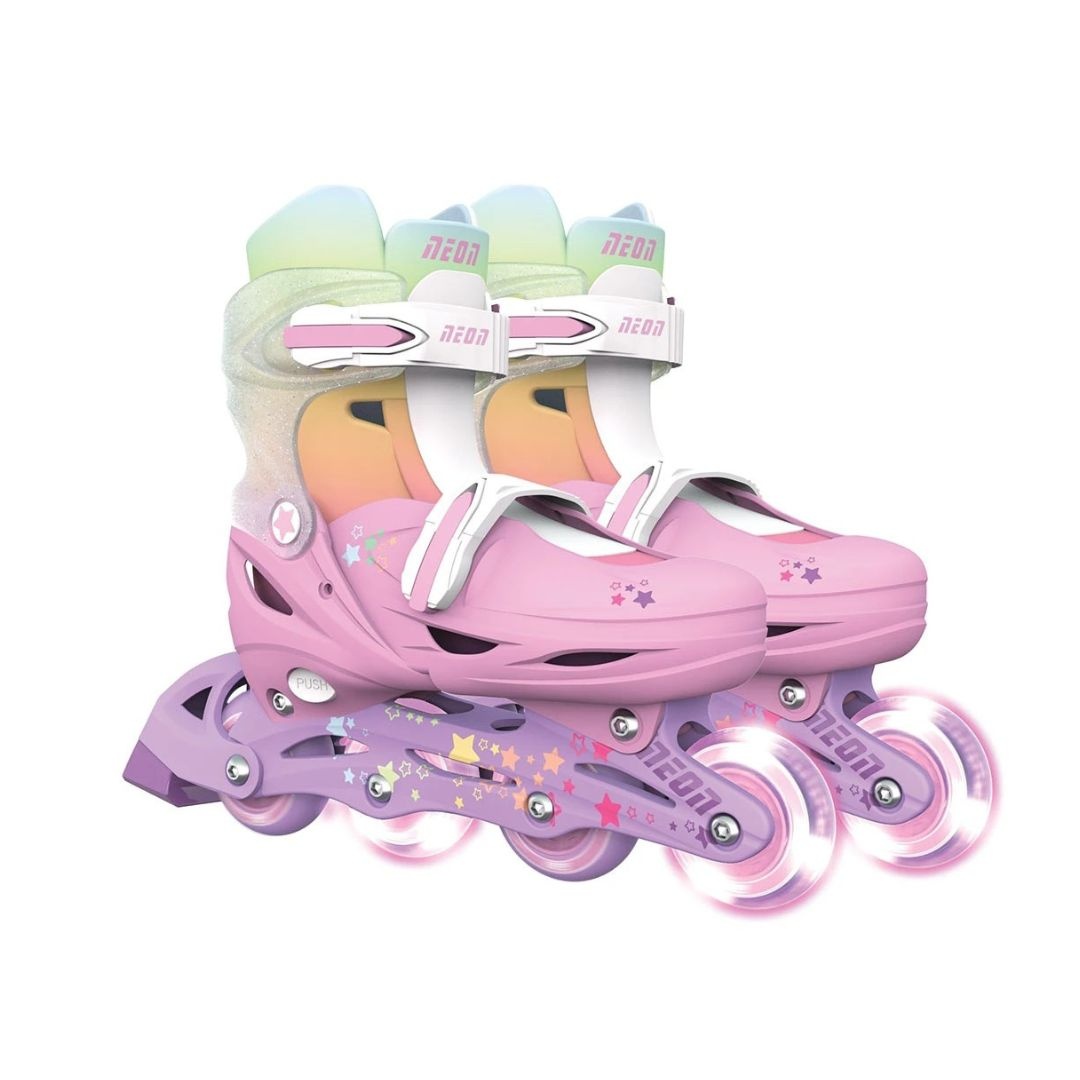
Neon Combo roller skates Rainbow
Yvolution NEON COMBO Rollers (Size 30-33) RAINBOW: Skate in a Blaze of Color! These eye-catching combo skates boast a fantastic rainbow color scheme, making learning to skate an exciting and stylish experience. Designed with young beginners in mind, they offer the flexibility of two skating modes in one adjustable pair. Key Features: Adaptable 2-in-1 Design: Effortlessly switch between two skating configurations to match your child's skill level: Stable Trike Mode: Ideal for first-time skaters, this mode features two rear wheels set wider apart, providing exceptional balance and support as they learn the fundamentals of movement and coordination. Classic Inline Mode: Once your child gains confidence, easily convert to traditional inline skates for a faster and more agile ride. Adjustable Size (30-33): Designed to grow with young feet, these skates can be adjusted to fit European shoe sizes 30 to 33, ensuring a comfortable and secure fit for longer-lasting fun. Simple Tool-Free Conversion: Changing between trike and inline modes is quick and easy, requiring no extra tools or complicated steps. Comfort and Support: Featuring a comfortable inner boot and secure buckle and strap closures, these skates provide the necessary ankle support and a snug fit for young learners. Durable Wheels: Equipped with smooth-rolling wheels suitable for various surfaces, ensuring a pleasant skating experience. Reliable Braking System: A responsive rear brake provides effective stopping power, helping beginners learn to control their speed safely. Vibrant Rainbow Design: The colorful rainbow design is sure to capture attention and make skating even more enjoyable. Benefits for Your Child: Build Confidence: The stable trike mode provides a secure platform for learning to balance and move. Progress Skills Gradually: Easily transition to inline mode as their skating abilities improve. Enjoy Long-Lasting Fun: The adjustable sizing ensures the skates will fit comfortably as their feet grow. Safe and Secure: The supportive design and reliable brake prioritize safety for young skaters. Develop Coordination and Balance: Skating is a fantastic way to enhance gross motor skills and body control. The Yvolution NEON COMBO Rollers (Size 30-33) RAINBOW are the perfect way to introduce young children to the joy of skating. With their adaptable design and vibrant colors, they'll be rolling into fun in no time!
Brand: Yvolution
Category: Sporting Goods > Outdoor Recreation > Inline & Roller Skating > Roller Skates > Fitness Roller Skates